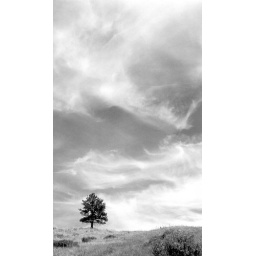
A lone tree on the top of a hill at Wind Cave National Park in South Dakota.